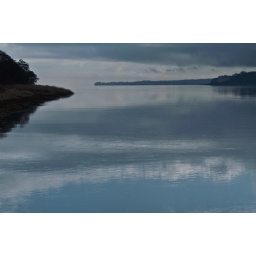
river nith processed in LR 2.6 I liked the way that the sky and river merge.